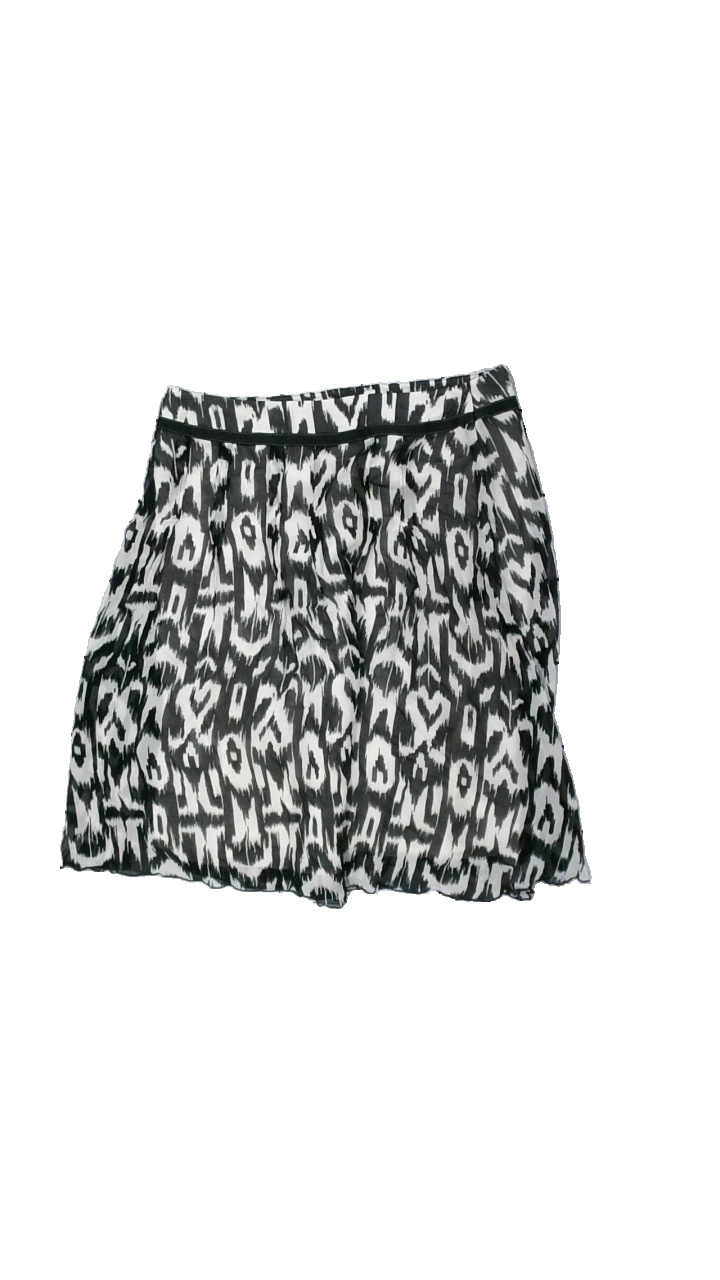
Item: Skirt (Ladies)
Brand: Oui Moments
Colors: Beige, Black
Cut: Regular
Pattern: Other
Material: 100% silk
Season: All
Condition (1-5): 4
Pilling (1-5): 5
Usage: Reuse
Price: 50-100